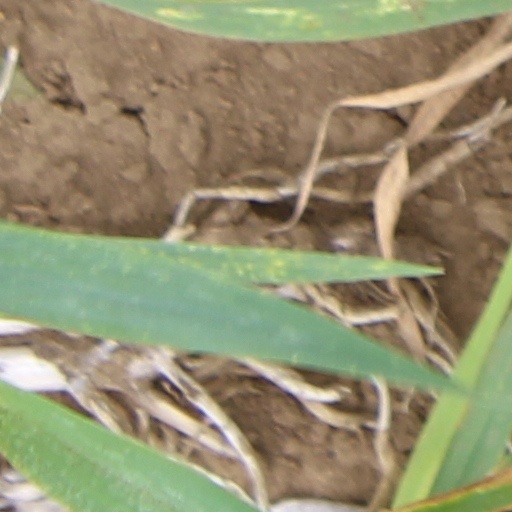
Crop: wheat